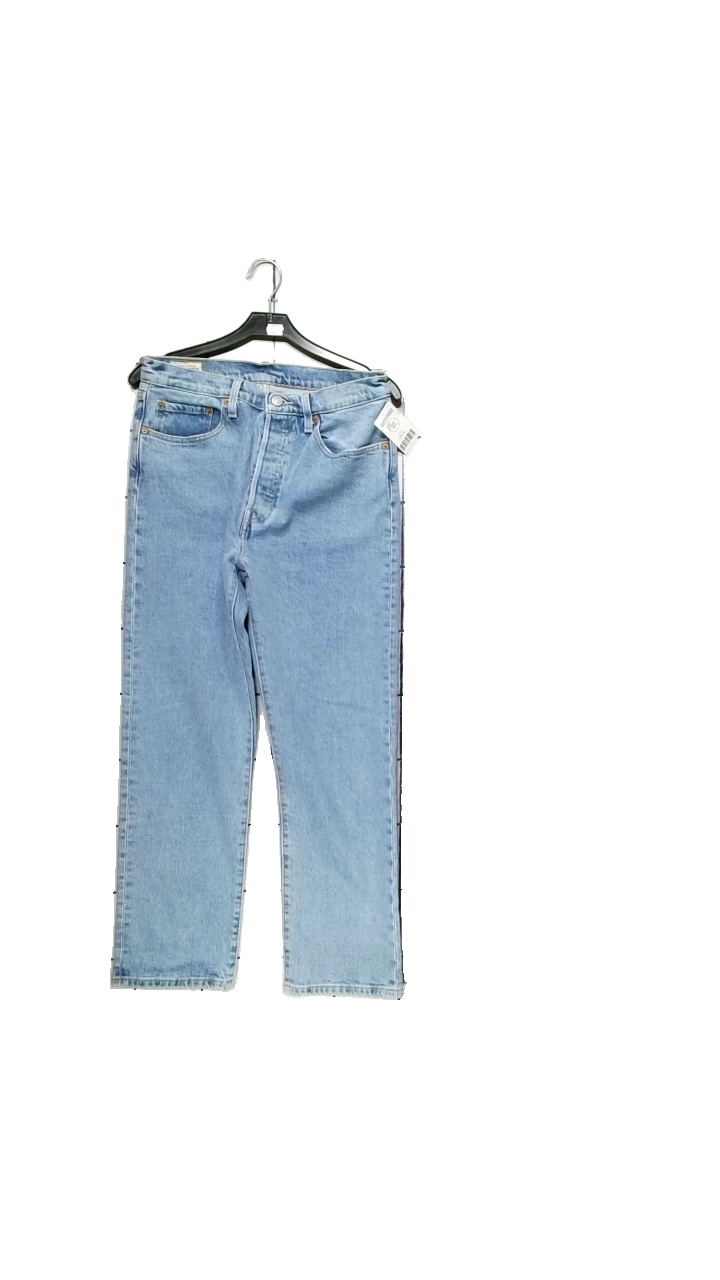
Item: Jeans (Unisex)
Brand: Levi's
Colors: Blue
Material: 99% cotton, 1% elastane
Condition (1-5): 5
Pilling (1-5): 5
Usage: Reuse
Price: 150-250